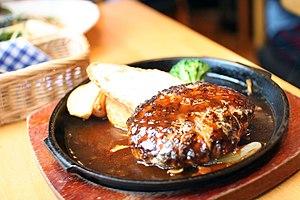
Le steak de Hambourg est une boulette de bœuf haché. Il ressemble beaucoup au steak Salisbury. Il a été popularisé par les migrants allemands dans le monde entier et est devenu un plat très connu du grand public à partir du début du XIXᵉ siècle.